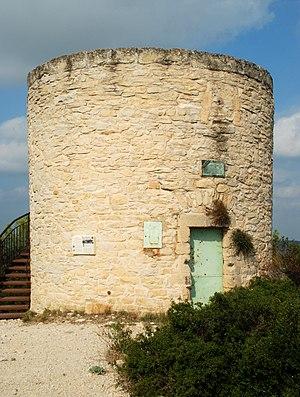
France - Gard - Calvisson - Roc de Gachone
Le roc de Gachone est une colline culminant à 167 m d'altitude à Calvisson, dans le département français du Gard en région Occitanie.